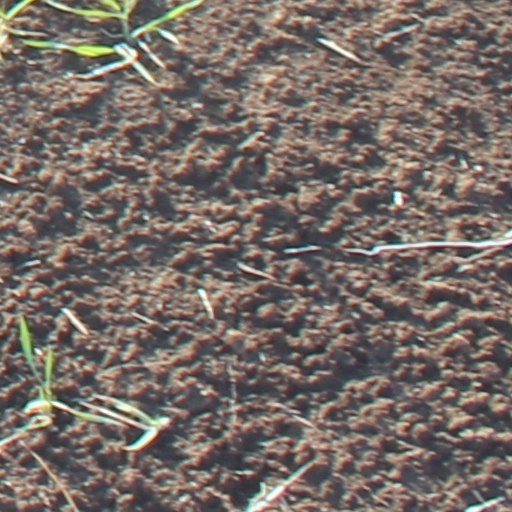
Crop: wheat